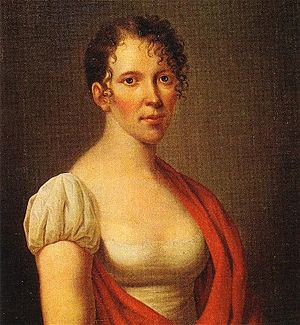
Fru Dannemand / Gengivelser
Hans Hansens portræt af fru Dannemand
Frederikke Benedicte "Bente" Dannemand, født Mortensdatter Andersen Rafsted var Frederik VI's officielle mætresse og den sidste officielle kongelige mætresse i Danmark.